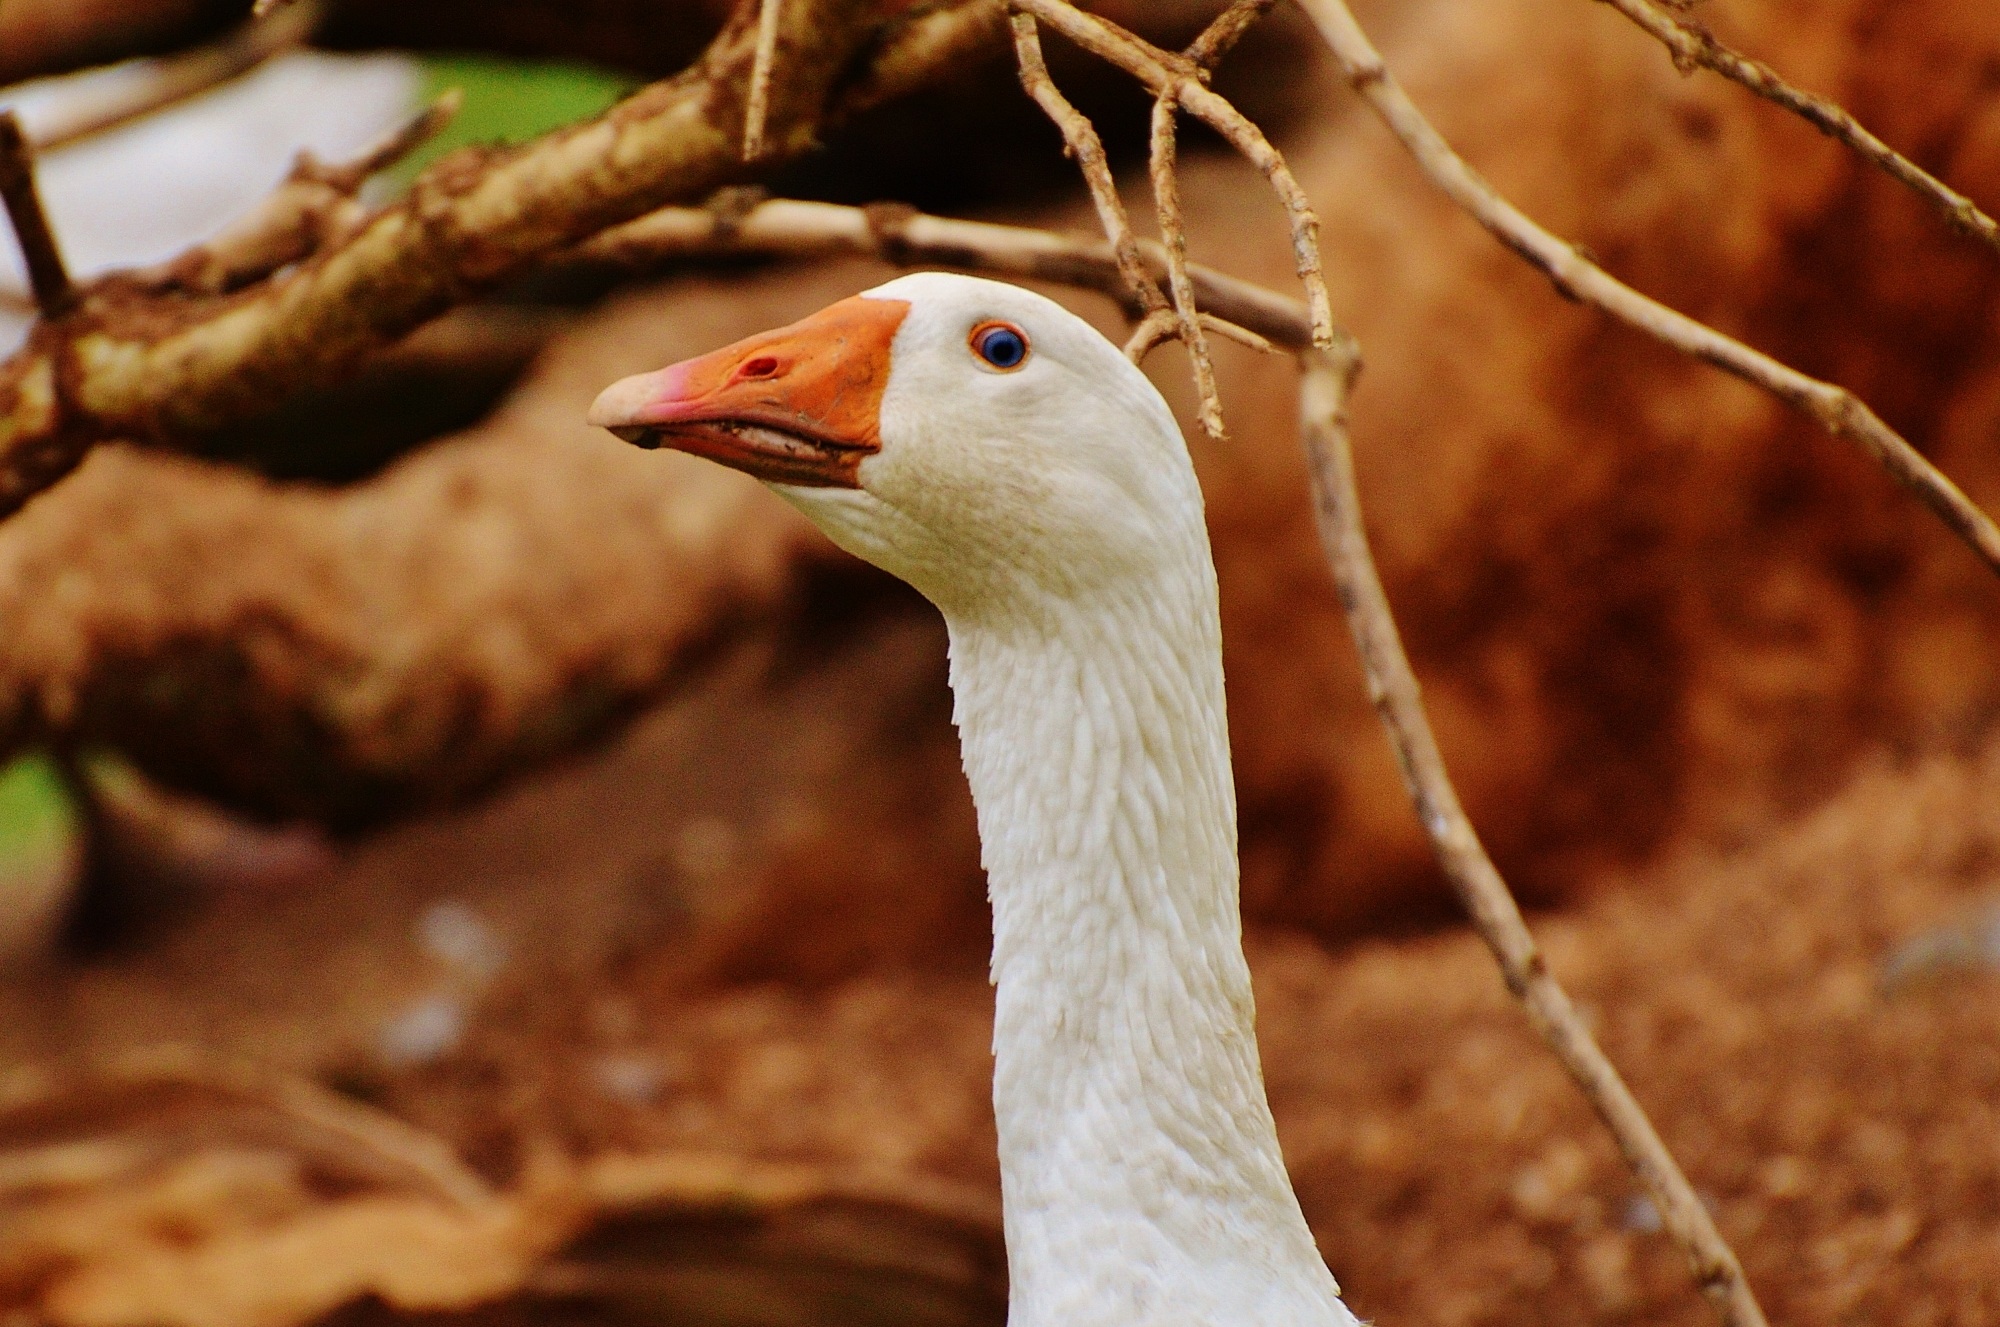
nature, bird, white, farm, meadow, animal, cute, wildlife, beak, livestock, autumn, fauna, plumage, poultry, close up, duck, goose, geese, vertebrate, bill, waterfowl, water bird, goose meadow, domestic goose, ducks geese and swans